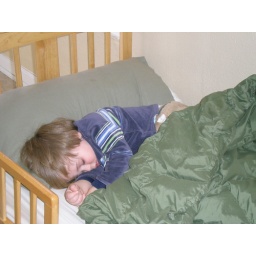
Charlie sleeping in his big boy bed_2